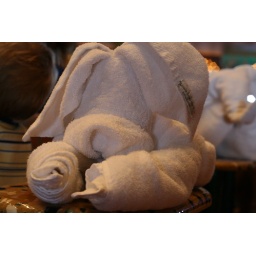
the towel folded dog by me